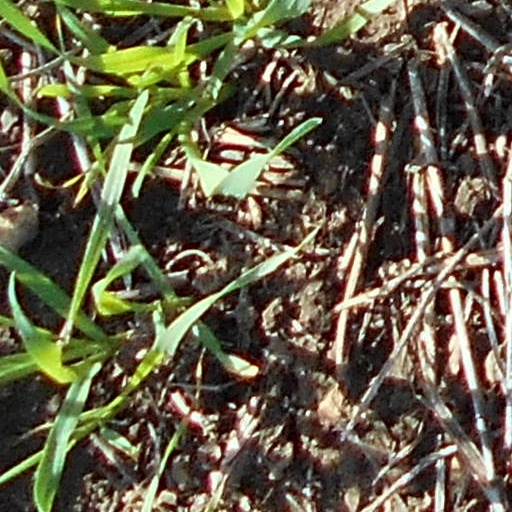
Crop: wheat